Marriage in Spain

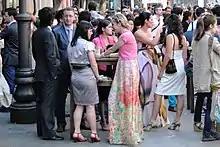
Wedding party at a tapas bar in Seville, 2010

Marriage in Spain may be contracted via the religious or civil authorities. Minors may not marry unless they are emancipated minors. Both foreigners and Spanish citizens may marry in Spain. Same-sex marriage in Spain has been recognized since 3 July 2005.